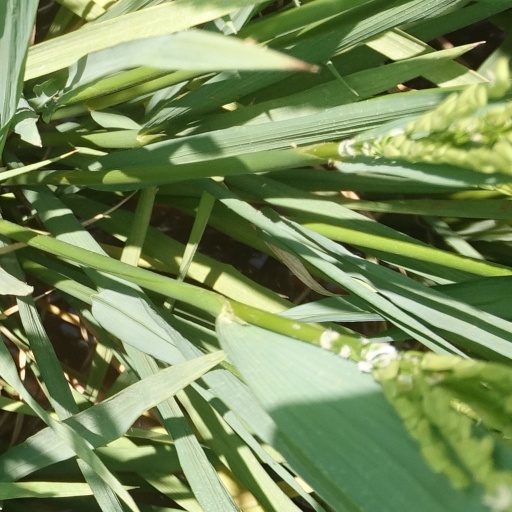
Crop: rice